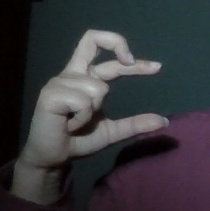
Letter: thal